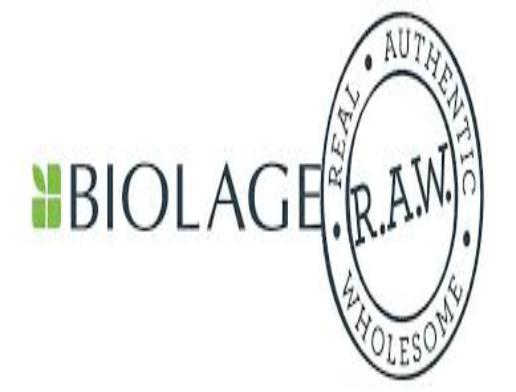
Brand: Biolage
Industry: Necessities